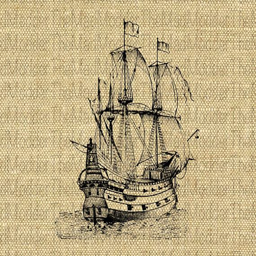
transfer to fabric , paper , pillows , totes no 346m